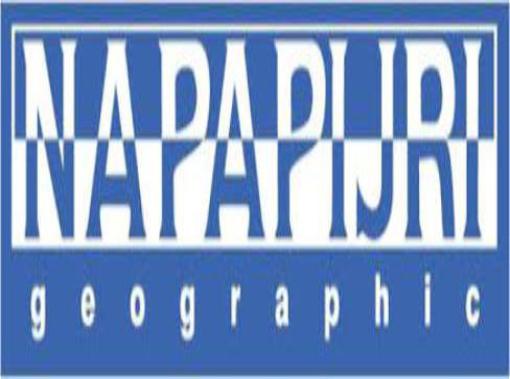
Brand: napapijri
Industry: Clothes